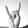
ASL letter: Y